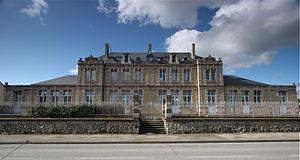
Potigny est une commune française, située dans le département du Calvados en région Normandie, peuplée de 2 075 habitants.